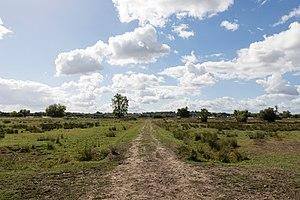
Lébade au sud de la forteresse de Blanquefort (33)
« Lébade » est un mot d'origine gasconne signifiant « levée », utilisé dans le département de la Gironde pour désigner des voies anciennes connues depuis l'époque médiévale.